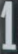
Number: 1